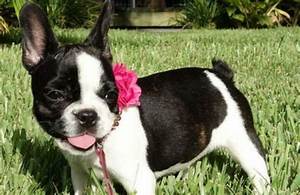
Label: cane